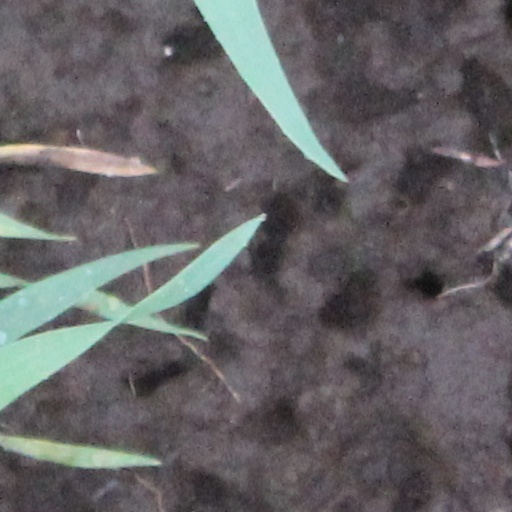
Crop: wheat